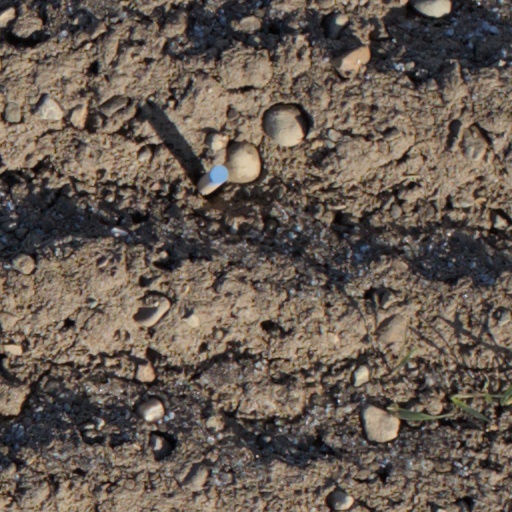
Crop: wheat